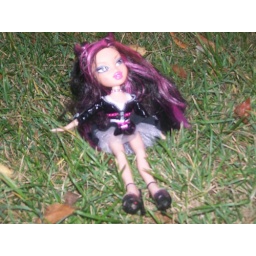
Bratz girlz really rock jade in dance crew jade outfit with princess shoes